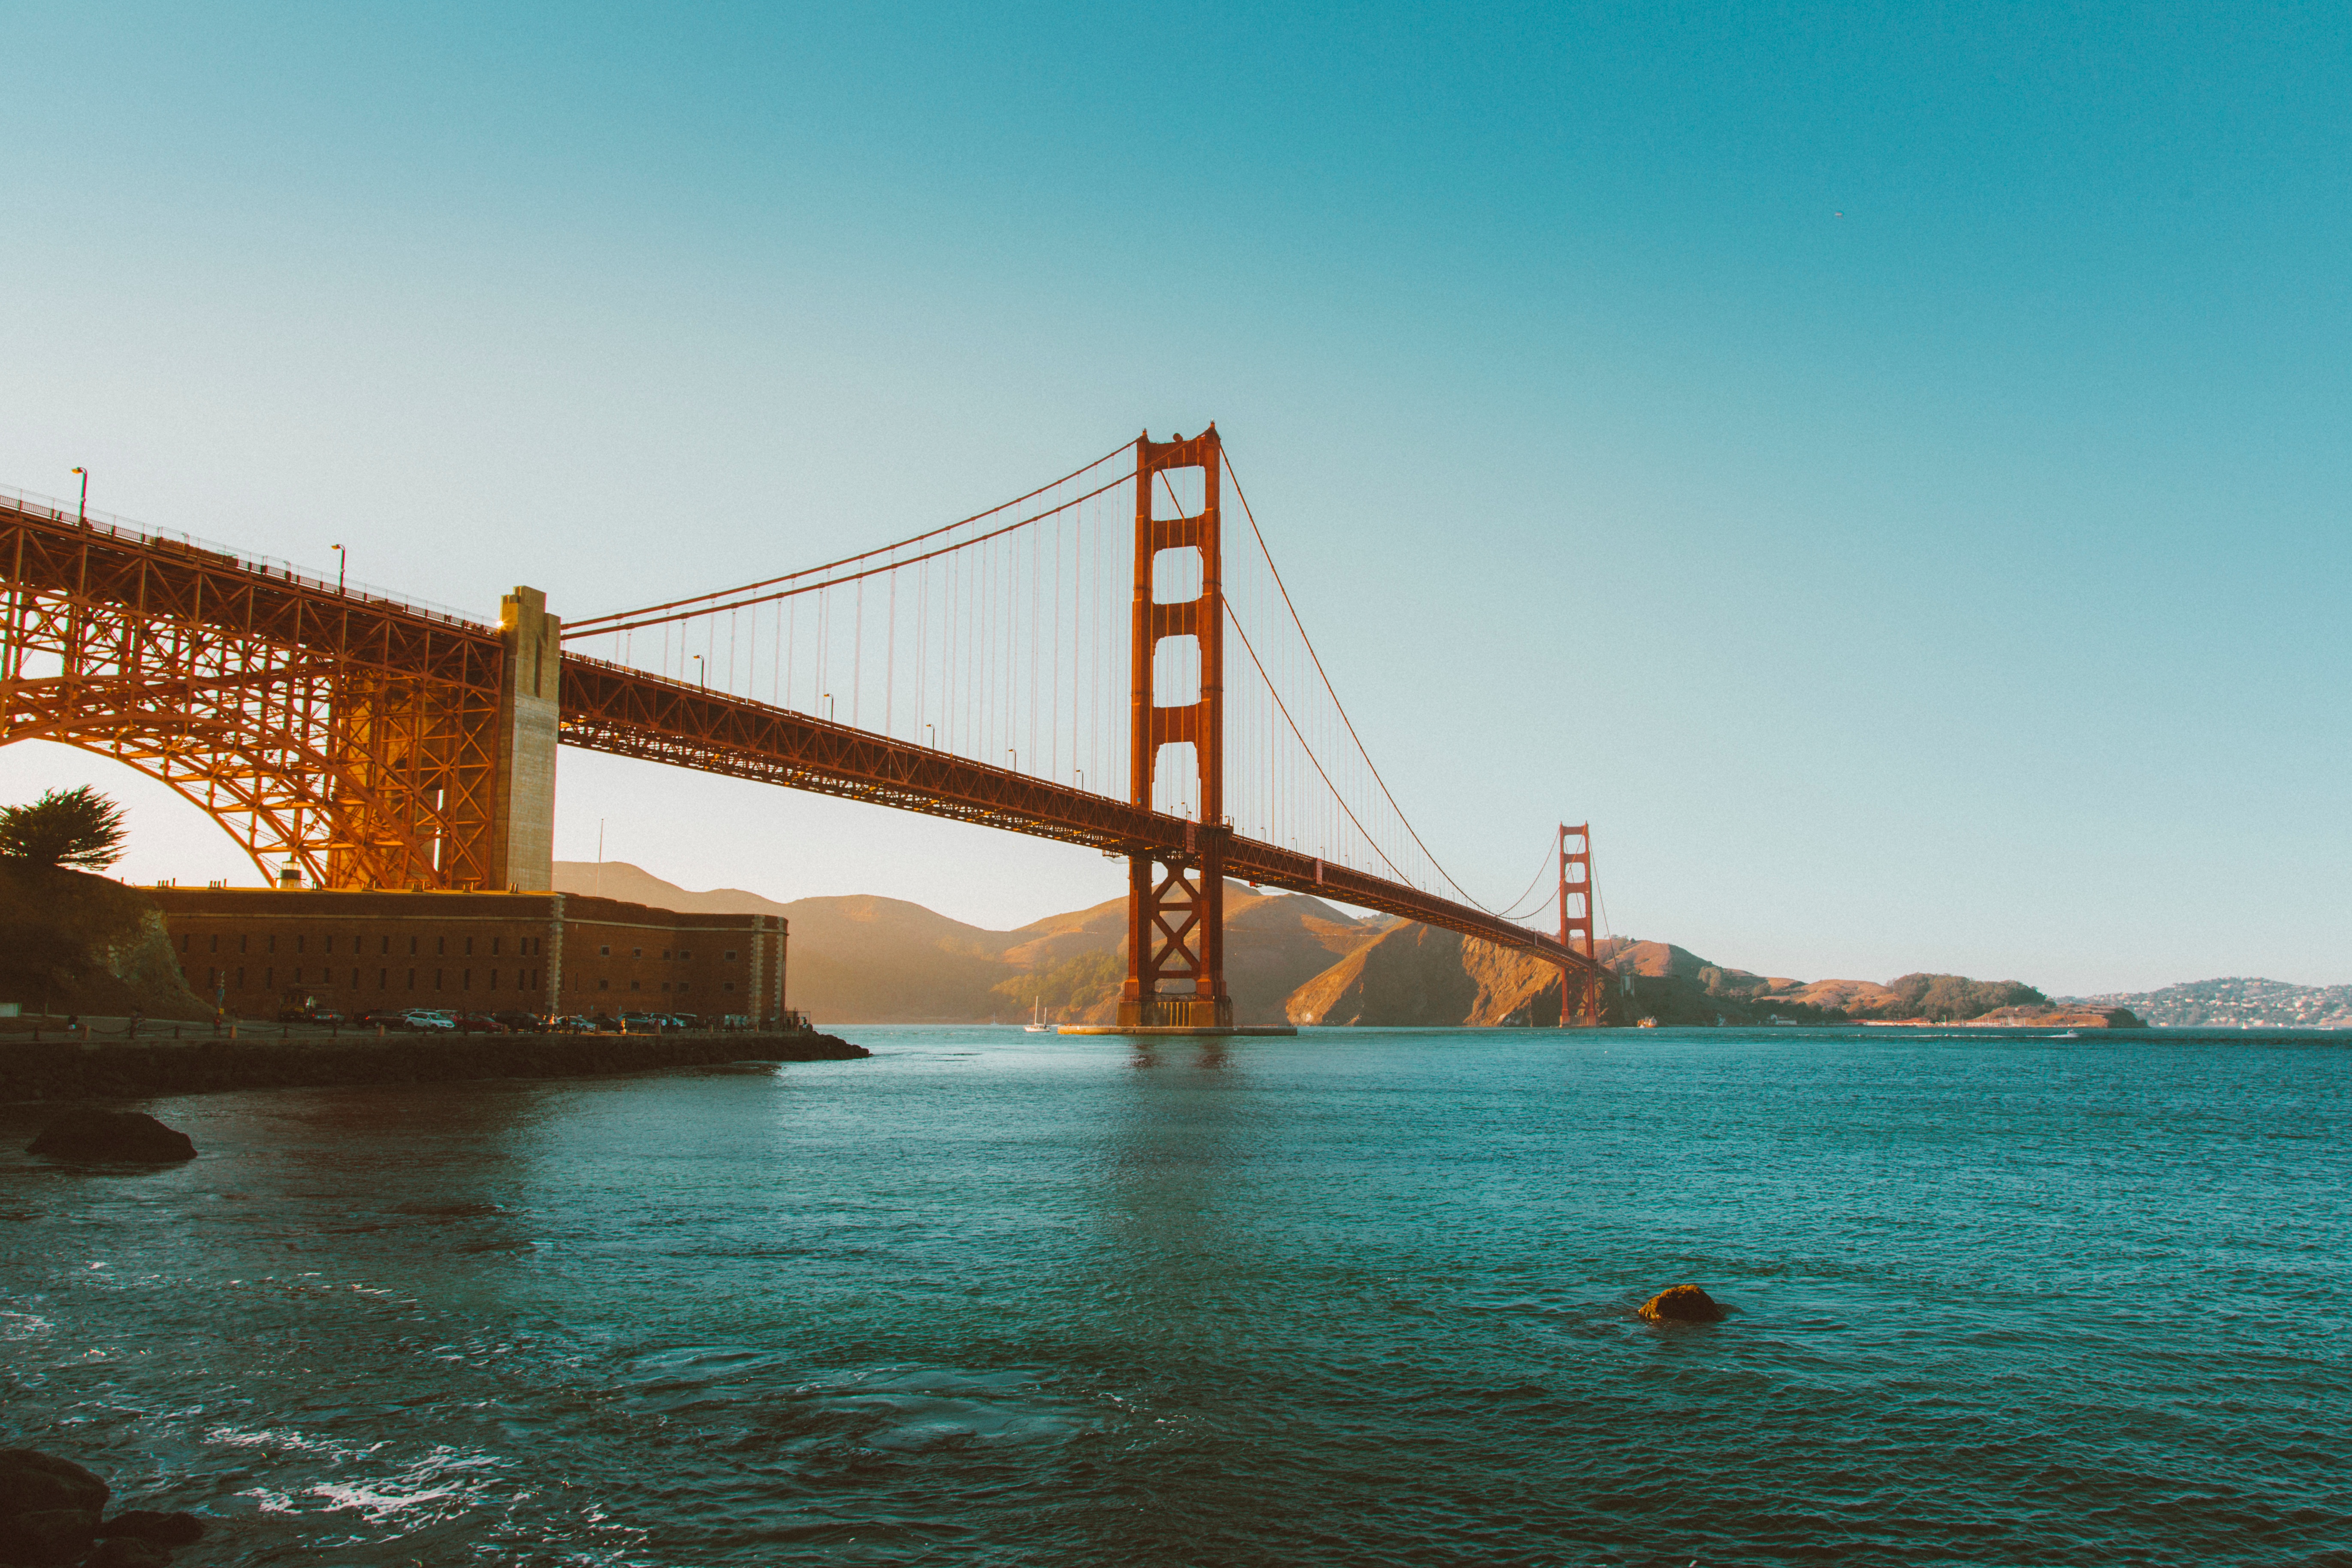
sea, water, horizon, bridge, vacation, golden gate bridge, san francisco, dusk, bay, nonbuilding structure